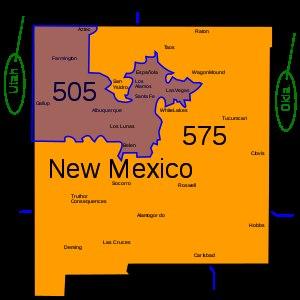
L'indicatif régional 575 est l'indicatif téléphonique régional qui dessert les régions de l'État américain du Nouveau-Mexique à l'extérieur des régions métropolitaines d'Albuquerque, de Santa Fe, de Farmington et de Gallup.
L'indicatif régional 505 est l'indicatif téléphonique régional qui dessert les régions métropolitaines d'Albuquerque, de Santa Fe, de Farmington et de Gallup dans l'État du Nouveau-Mexique aux États-Unis, c'est-à-dire le centre et le nord-ouest de l'État.